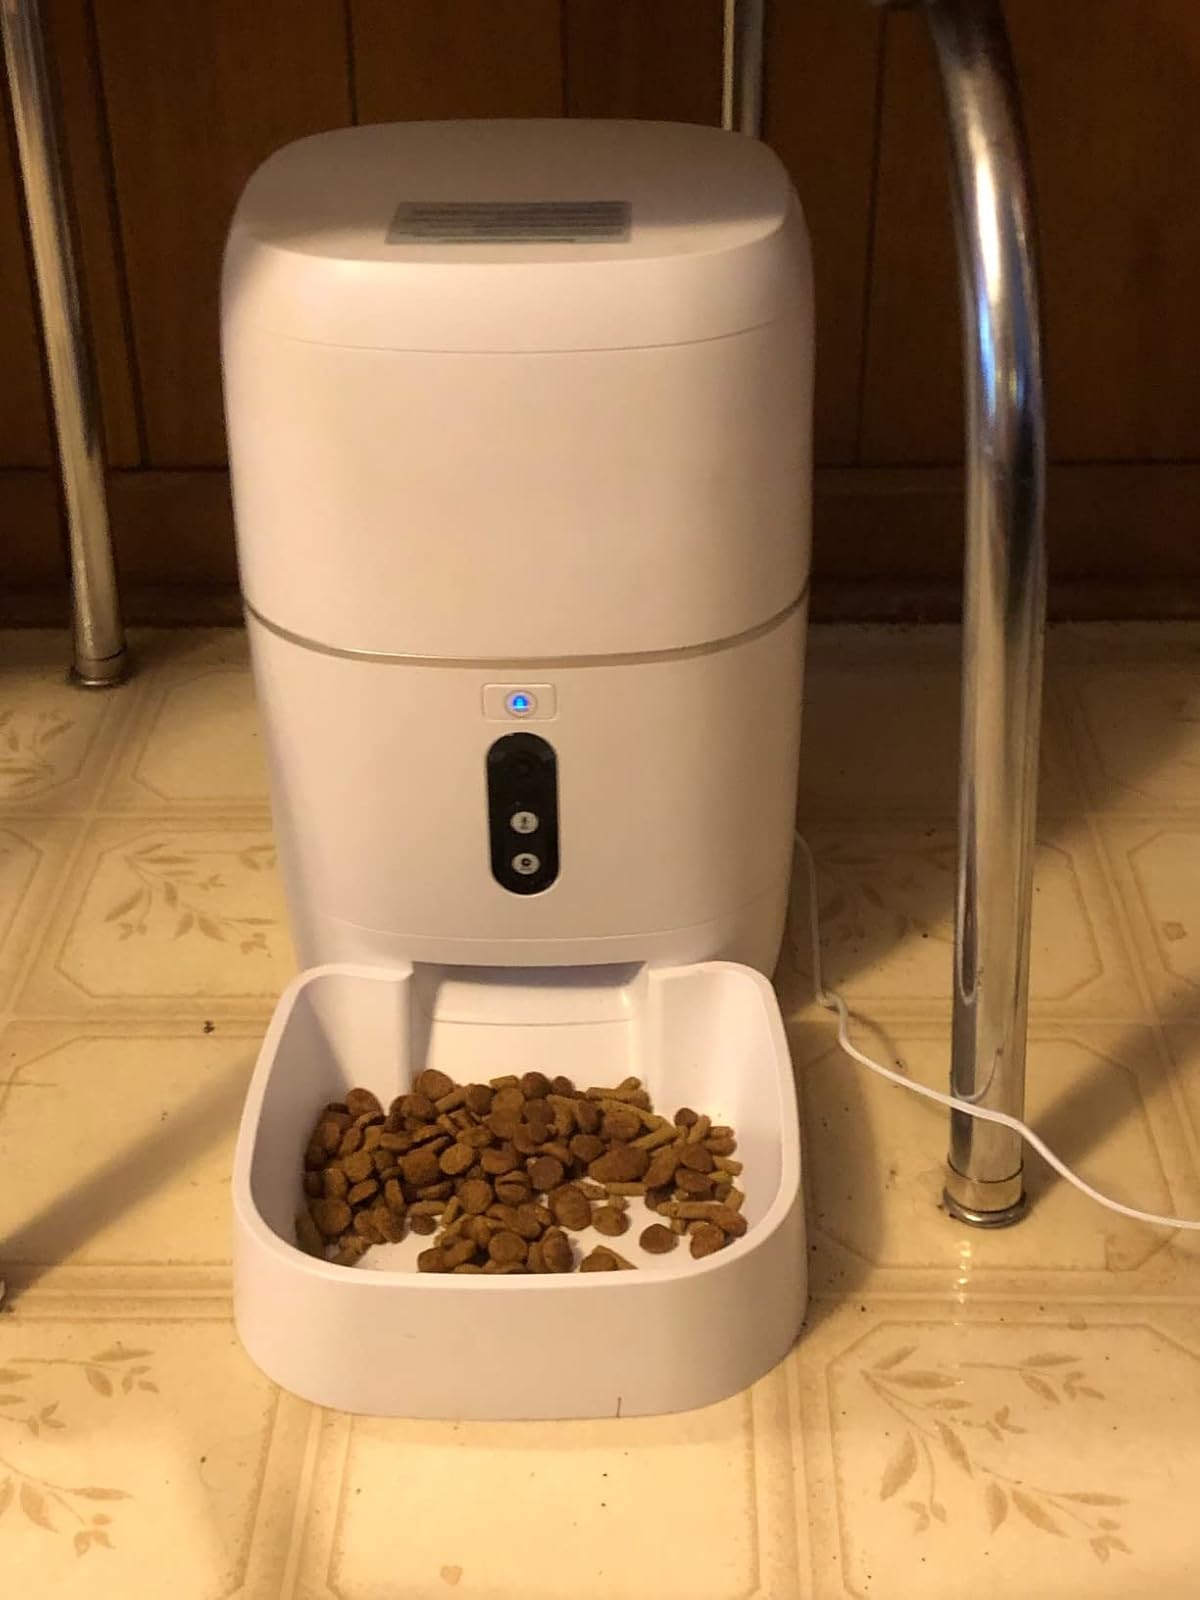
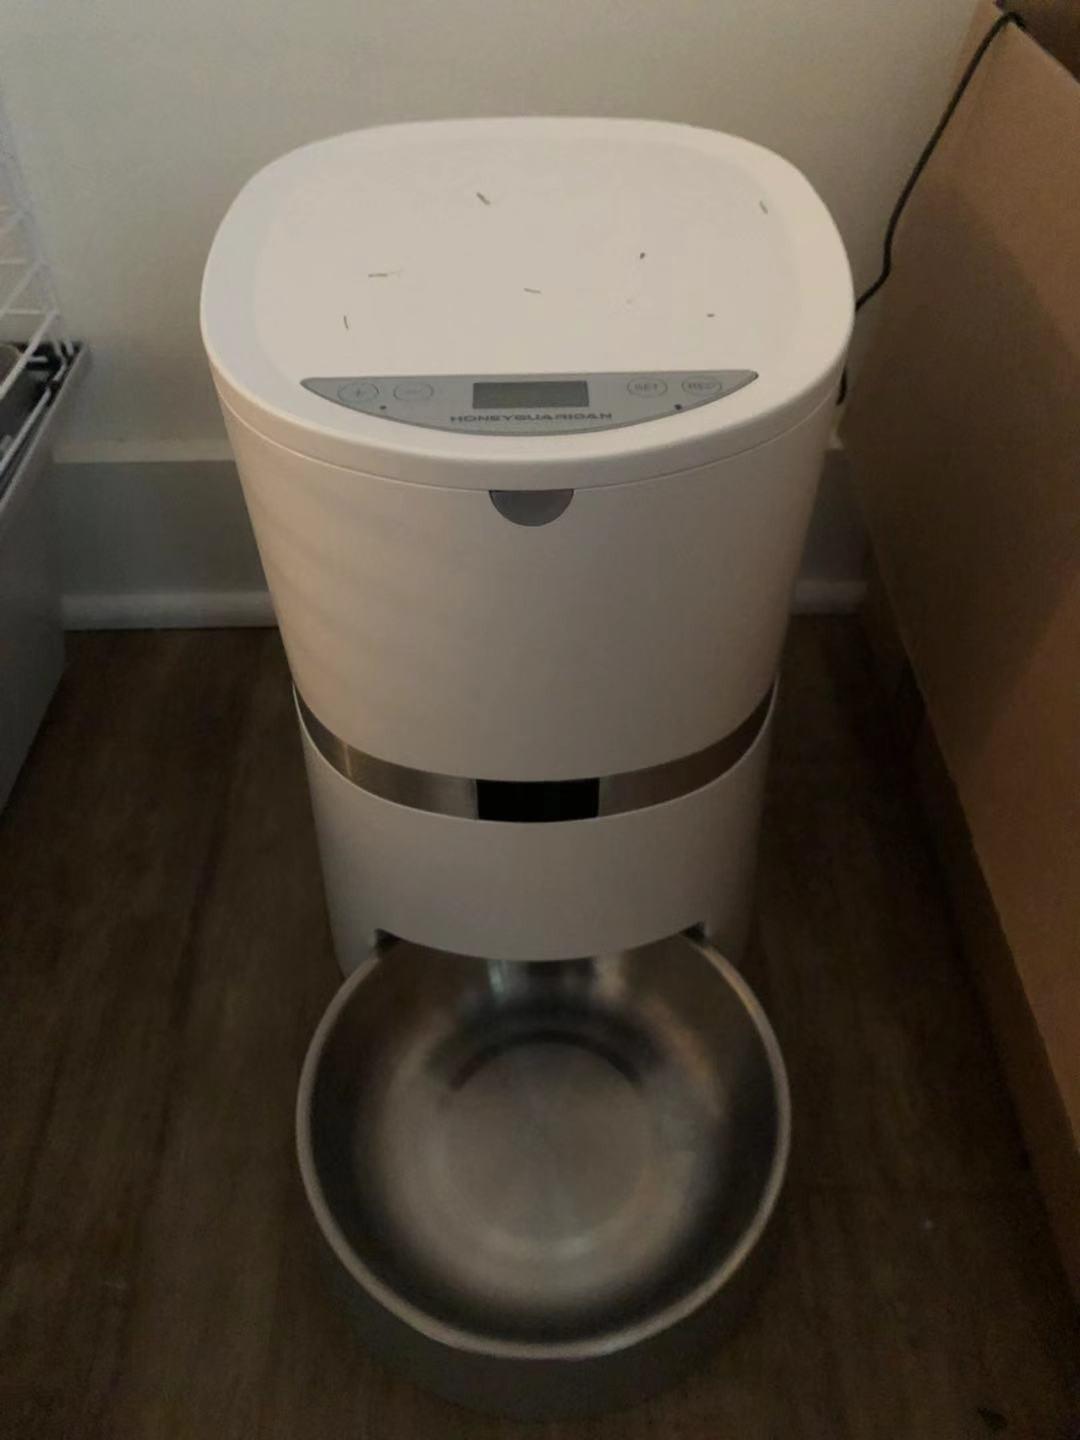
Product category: items_feeder
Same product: no